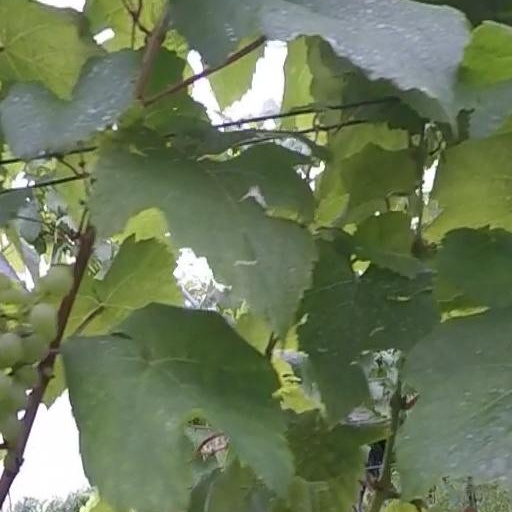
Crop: grape